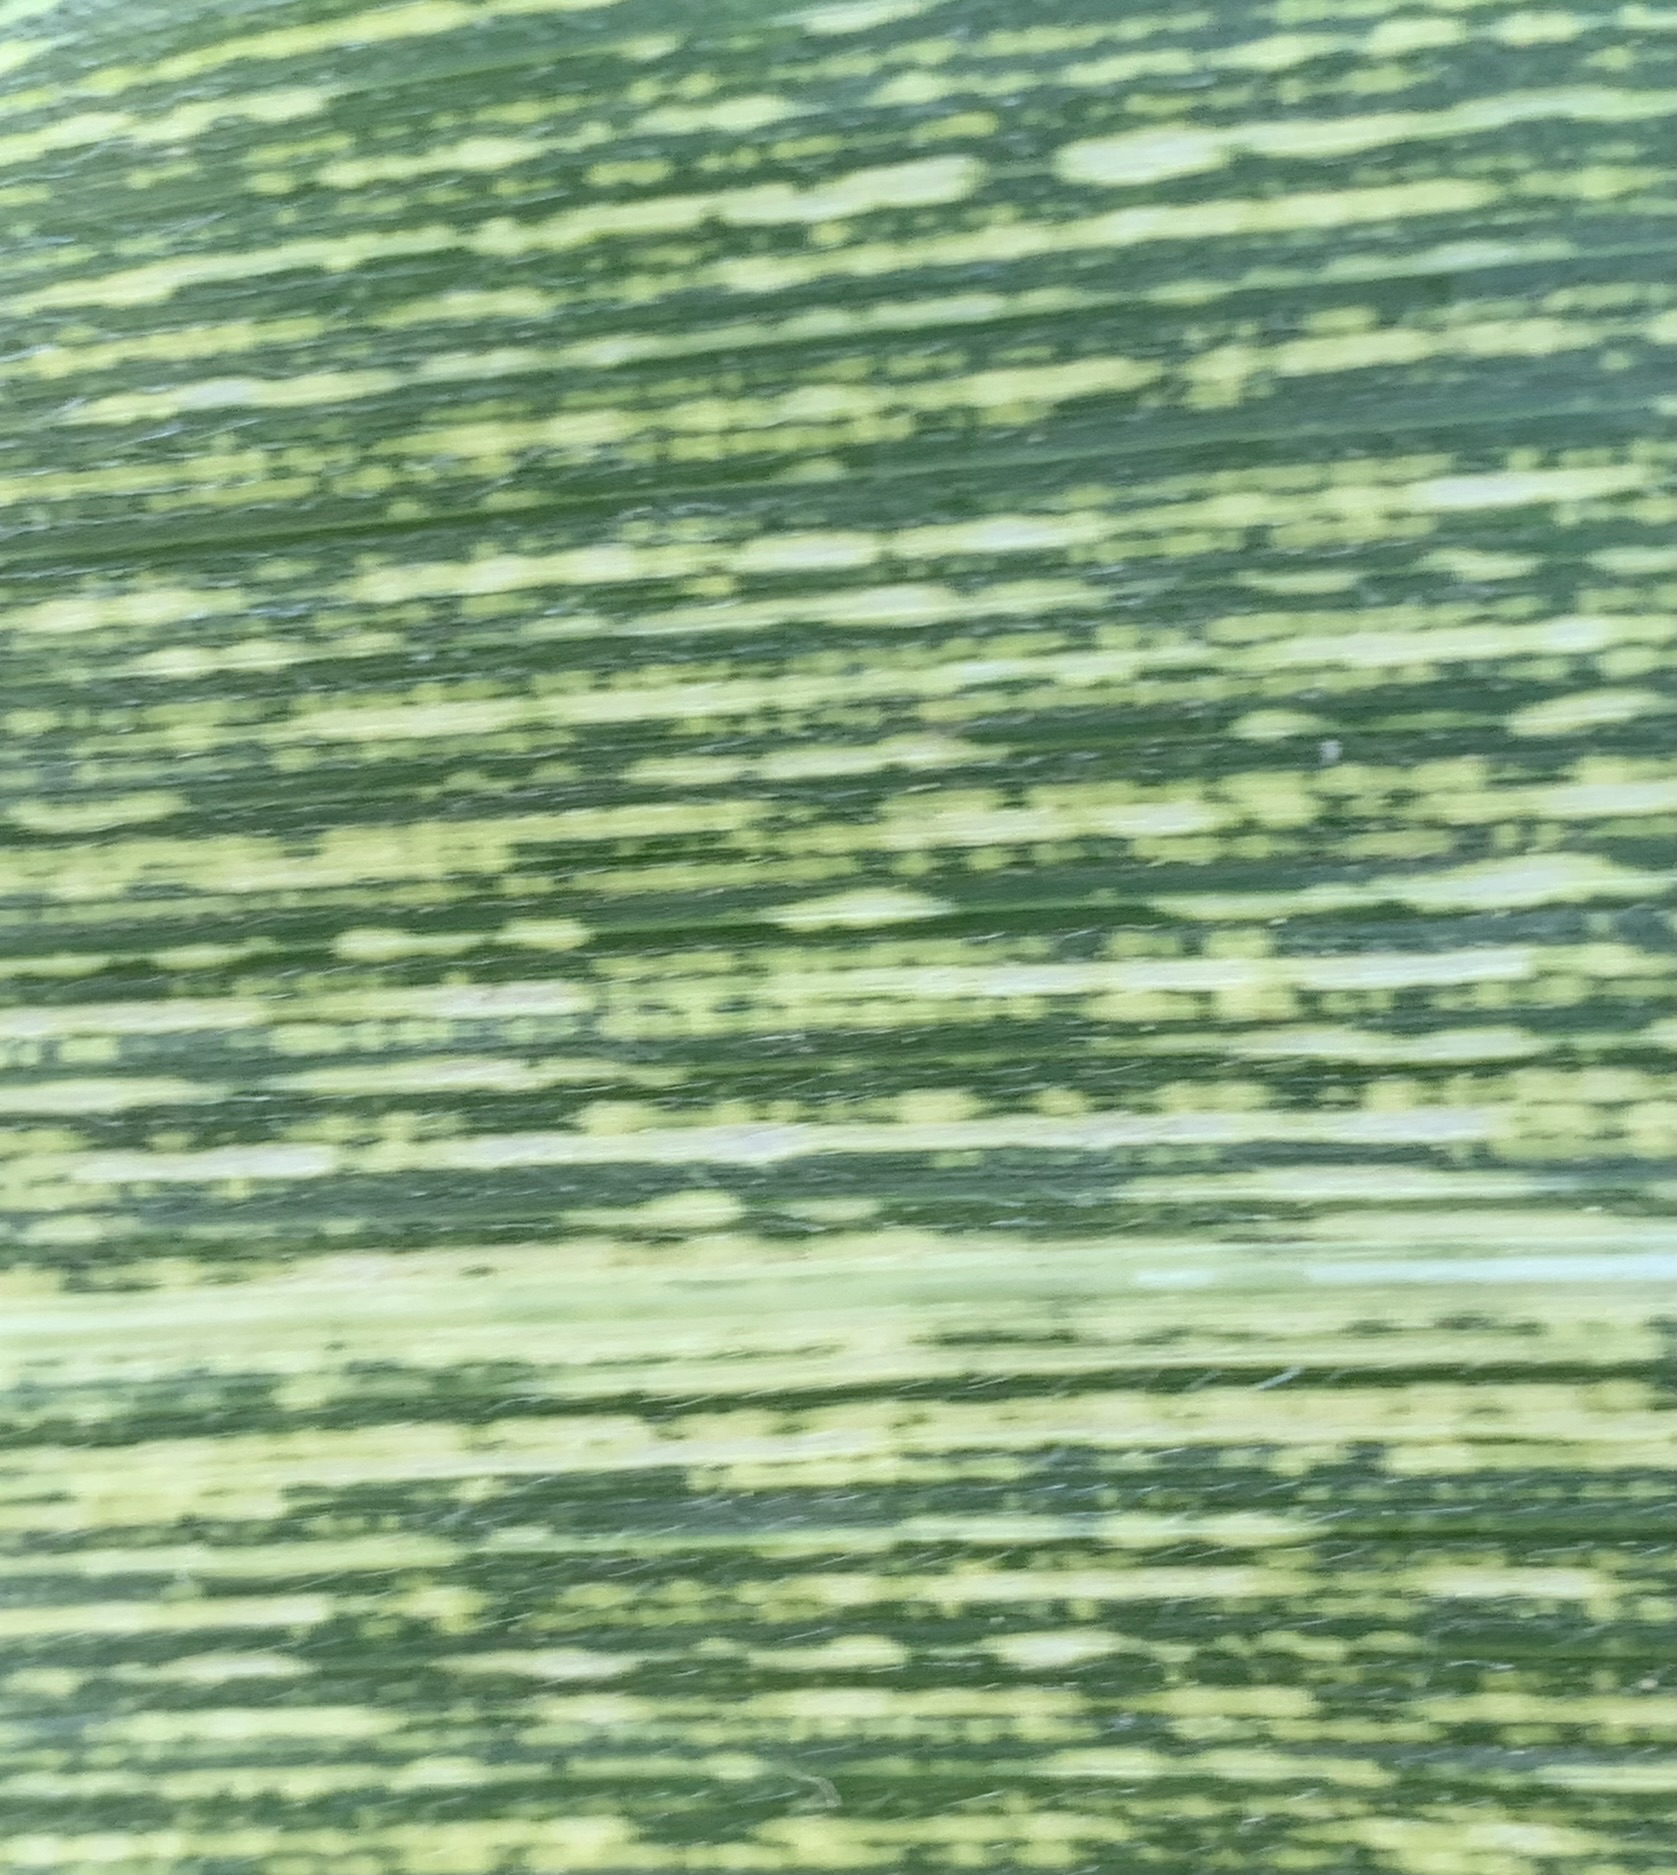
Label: MSV